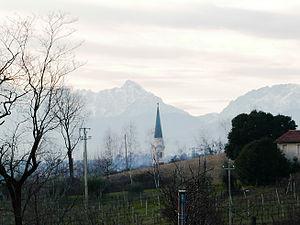
Breganze est une commune de la province de Vicence dans la région Vénétie en Italie.